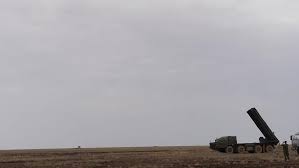
Label: Tornado